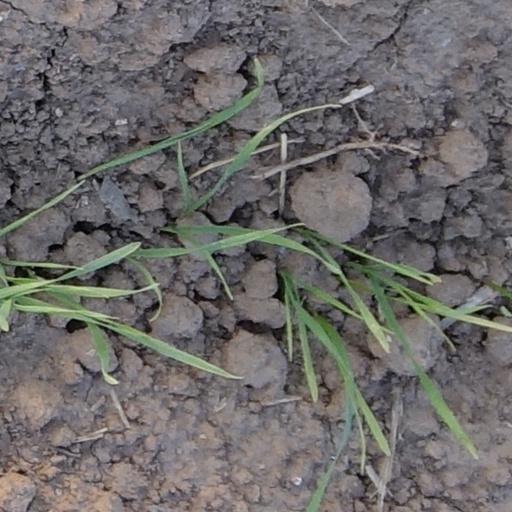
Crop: wheat